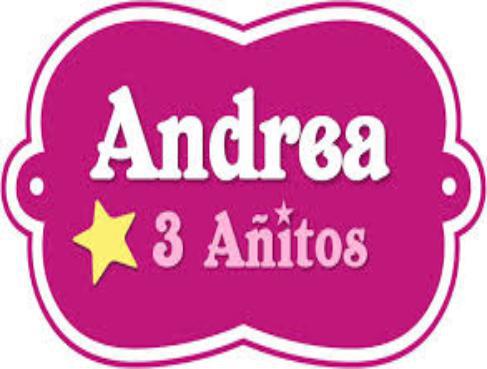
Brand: Angelina
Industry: Others